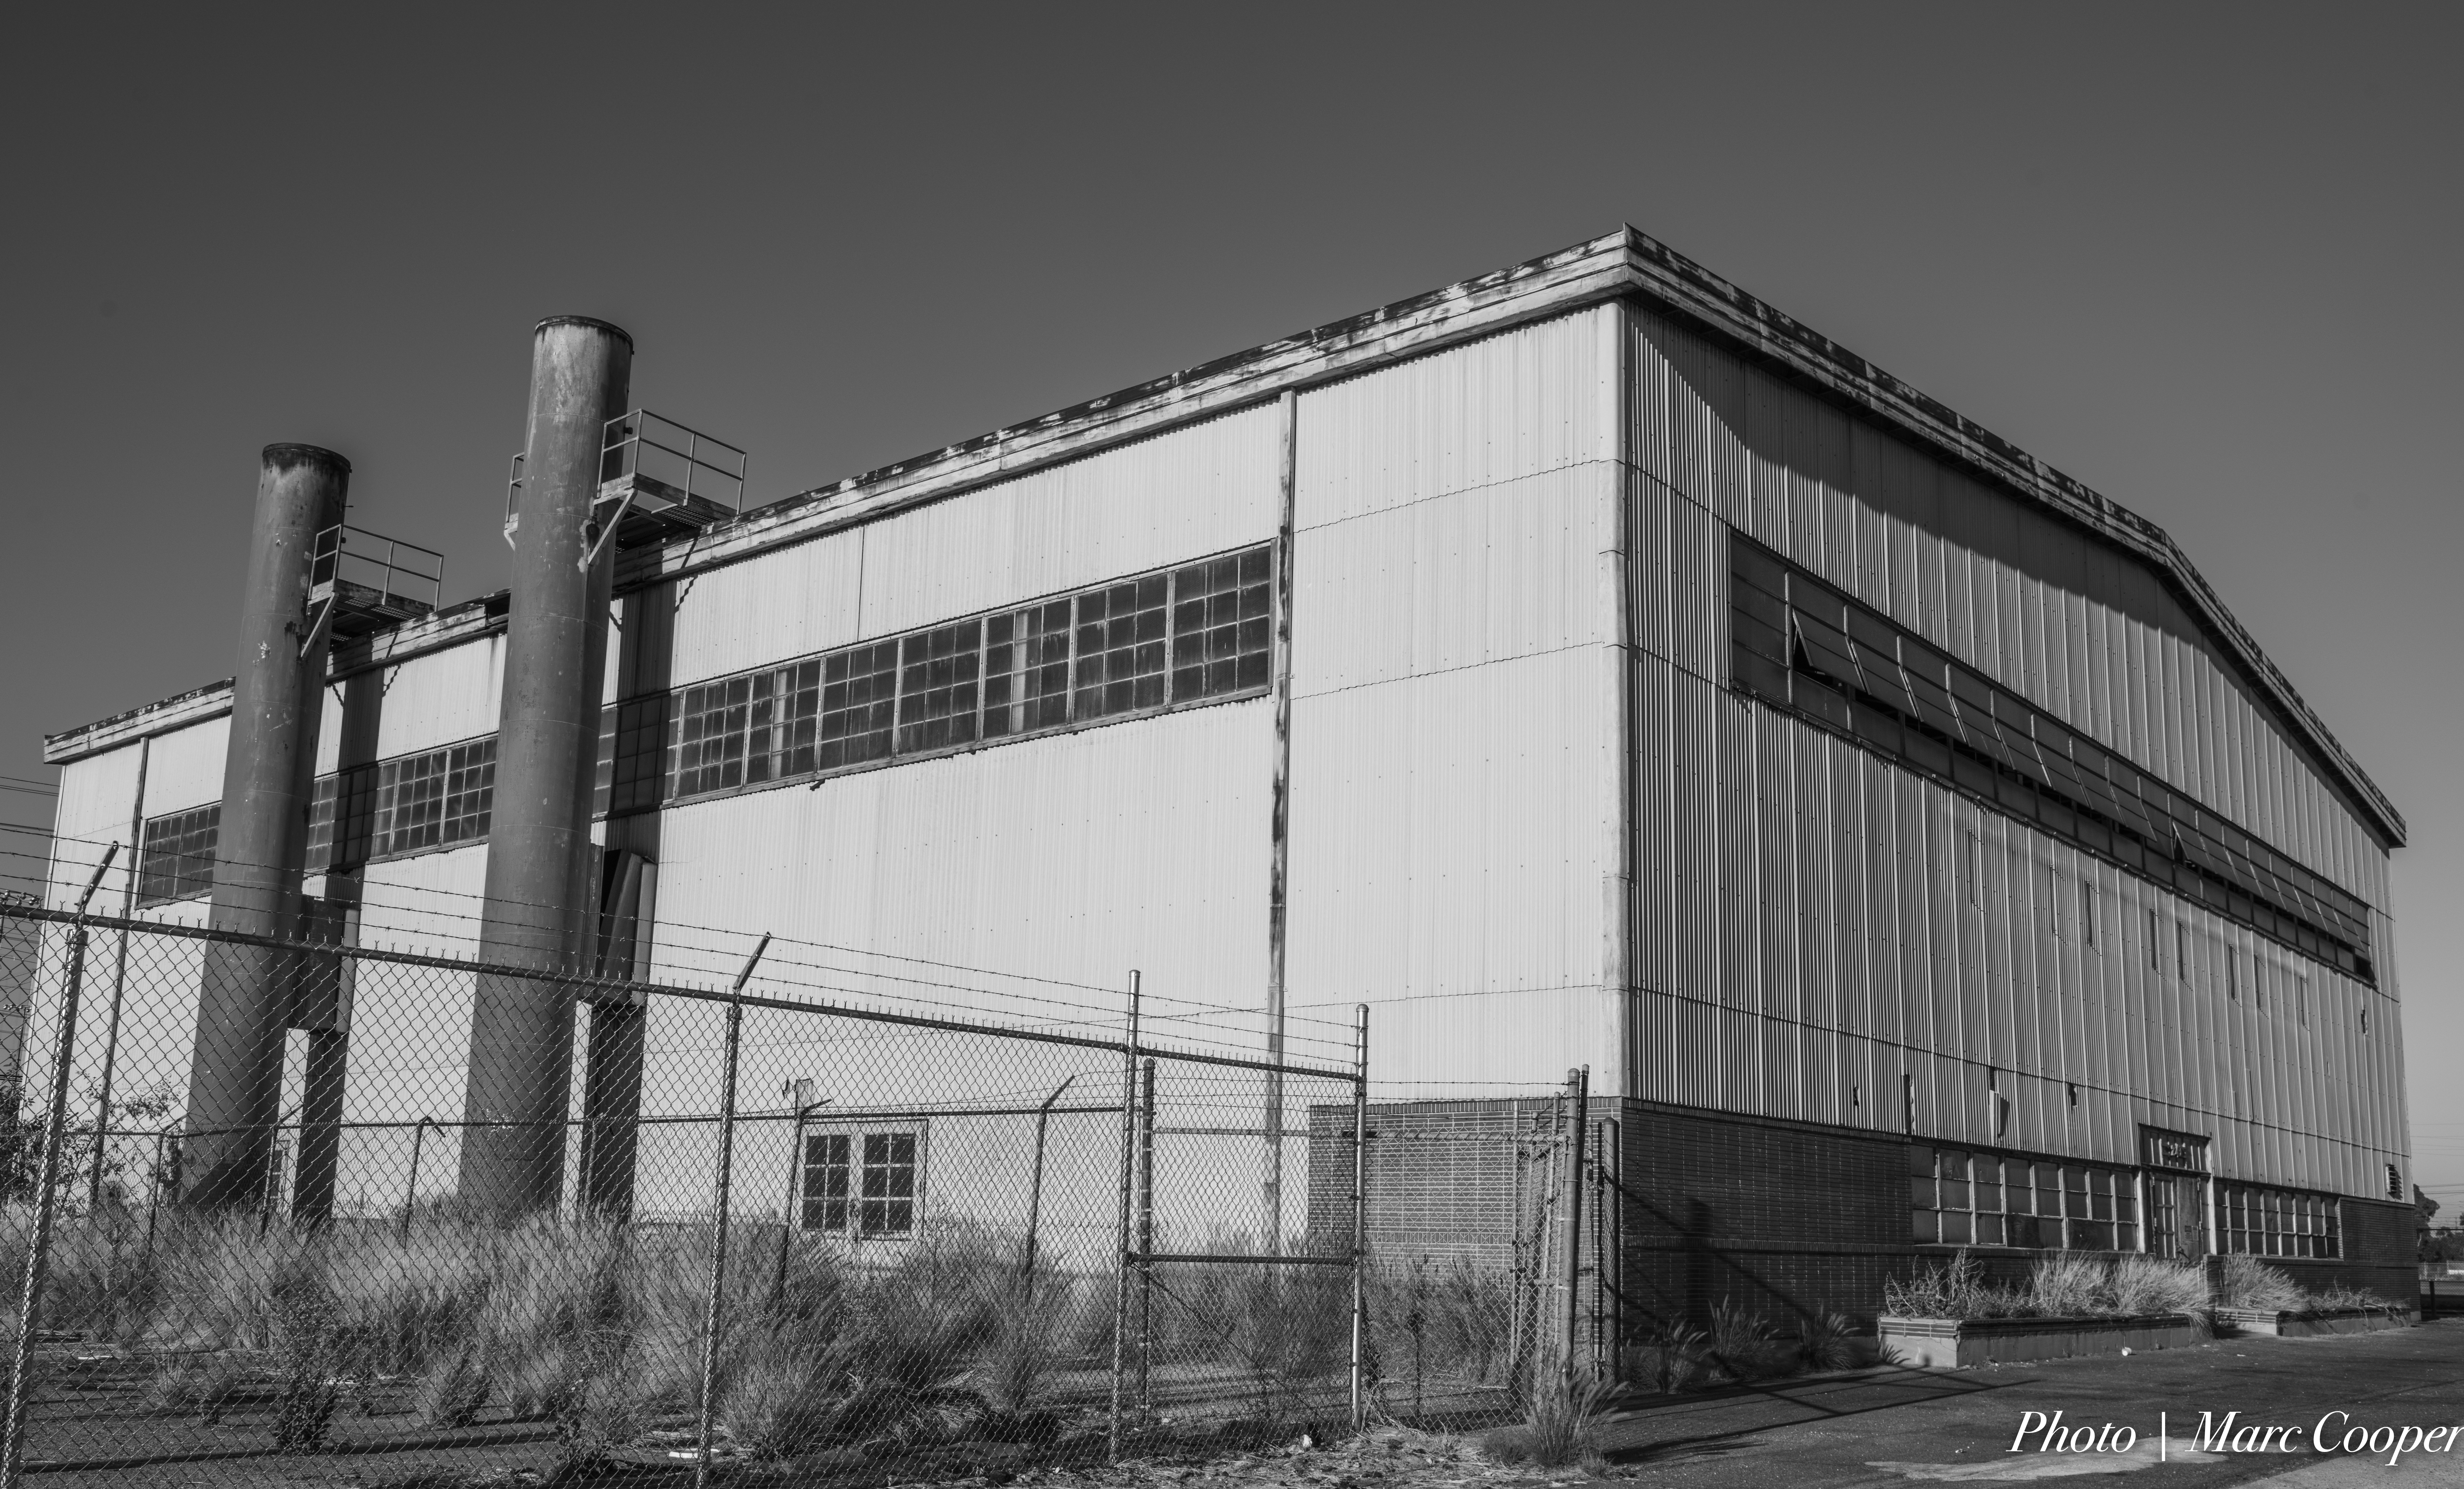
black and white, architecture, structure, white, transport, line, facade, factory, industry, monochrome, stadium, tower block, shape, urban area, monochrome photography, brutalist architecture